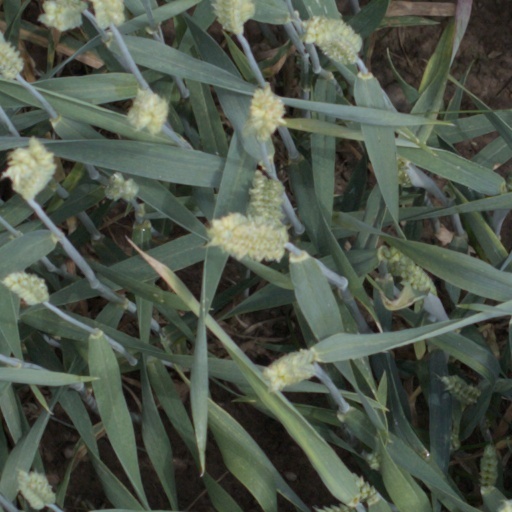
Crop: wheat